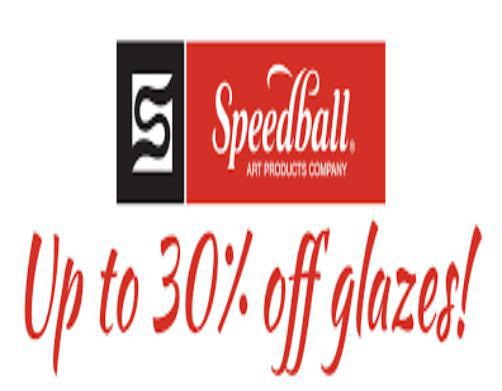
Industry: Necessities